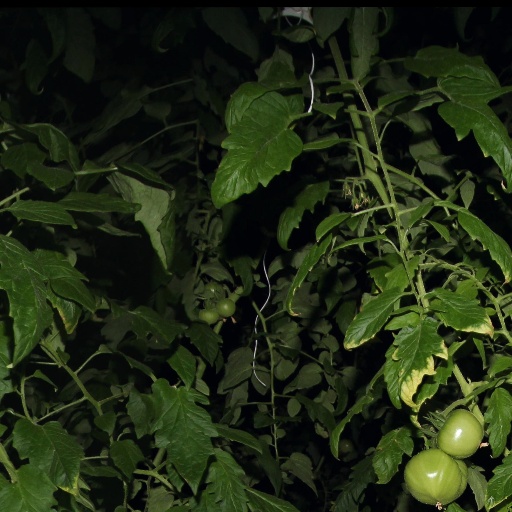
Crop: tomato